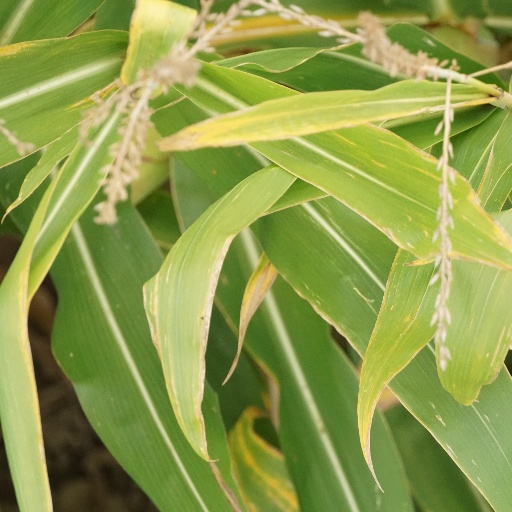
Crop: maize; corn